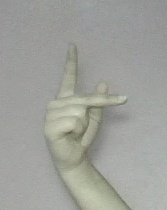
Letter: dha